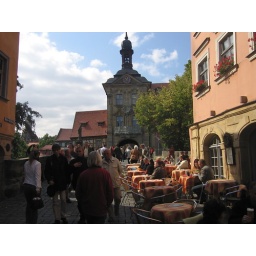
The pedestrian street leading up to the old bridge in Bamberg